Bob Heil

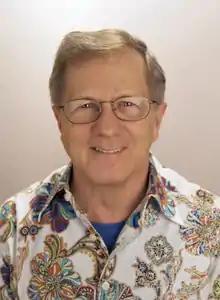

Robert Gene Heil (October 5, 1940 – February 28, 2024) was an American audio and radio engineer who created the template for modern rock sound systems. He founded the company Heil Sound in 1966 and built touring sound systems for bands such as The Grateful Dead and The Who. He was also a musician, and played the Wurlizter organ in concert halls and theatres.